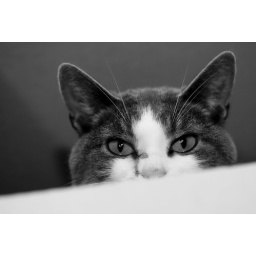
299 - cat in a box